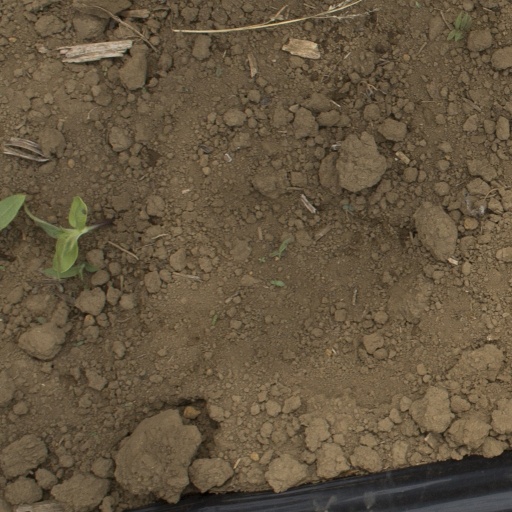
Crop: Jerusalem artichoke